Epodes (Horace)

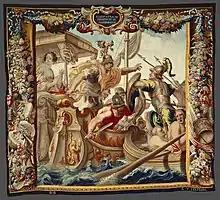
The dramatic date of the "Epodes" is around the Battle of Actium, here imagined by Justus van Egmont.

Horace began writing his "Epodes" after the Battle of Philippi in 42 BC. He had fought as a military tribune in the losing army of Caesar's assassins and his fatherly estate was confiscated in the aftermath of the battle. Having been pardoned by Octavian, Horace began to write poetry in this period. His budding relationship with the wealthy Gaius Maecenas features in several poems, which locates most of the work on the "Epodes" in the 30s BC. The finished collection was published in 30 BC.